Long Island Rail Road shooting

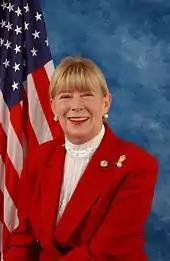
Carolyn McCarthy, wife of victim Dennis McCarthy, was elected to the United States House of Representatives after running on a platform of gun control.

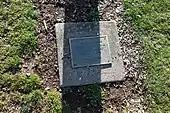

Carolyn McCarthy — whose husband Dennis McCarthy was killed by Ferguson, and whose son Kevin McCarthy was severely injured — was subsequently elected to the United States Congress on a platform of gun control. She was motivated to run for Congress after the representative in her district, Dan Frisa, voted against an assault weapons bill. Some of Ferguson's other victims and their family members have also become involved in gun control efforts.